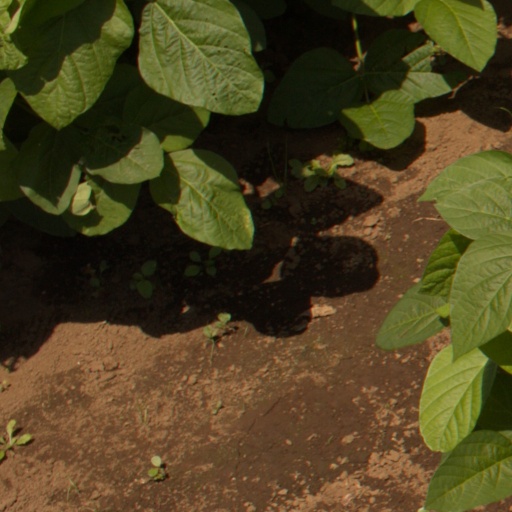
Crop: soybean